Curragh Camp

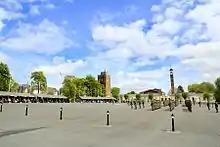
The Curragh Camp is home to the Defence Forces Training Centre

Also according to Coogan, the years in internment left a great mark on the IRA veterans who remained there for long. "Most men, on leaving the internment camp, were so unable to deal with ordinary life that it took upwards of six months before any of them could screw up their courage to do normal things such as signing on at the Labour Exchange to draw unemployment benefits or applying for jobs. Even to cross the road was a terrible effort, the traffic, thin enough after the war, seemed fantastic after the years in the Curragh. The difference in women's fashion frightened them and added to the general air of unfamiliarity. After years in confinement with adult men, children seemed fragile and small scale. Most remained republicans in sympathy, but had no means of solving the border problem. Some were broken and turned to drink or had nervous breakdowns."